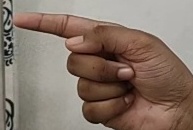
ASL sign: G